List of ecclesiastical works by Alfred Waterhouse

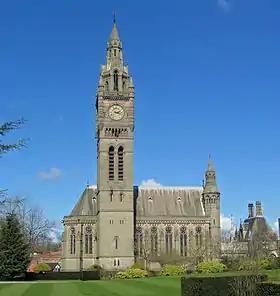
Eaton Chapel

Alfred Waterhouse (1830–1905) was a prolific English architect who worked in the second half of the 19th century. His buildings were largely in Victorian Gothic Revival style. Waterhouse's biographer, Colin Cunningham, states that between about 1865 and about 1885 he was "the most widely employed British architect". He worked in many fields, designing commercial, public, educational, domestic, and ecclesiastical buildings.